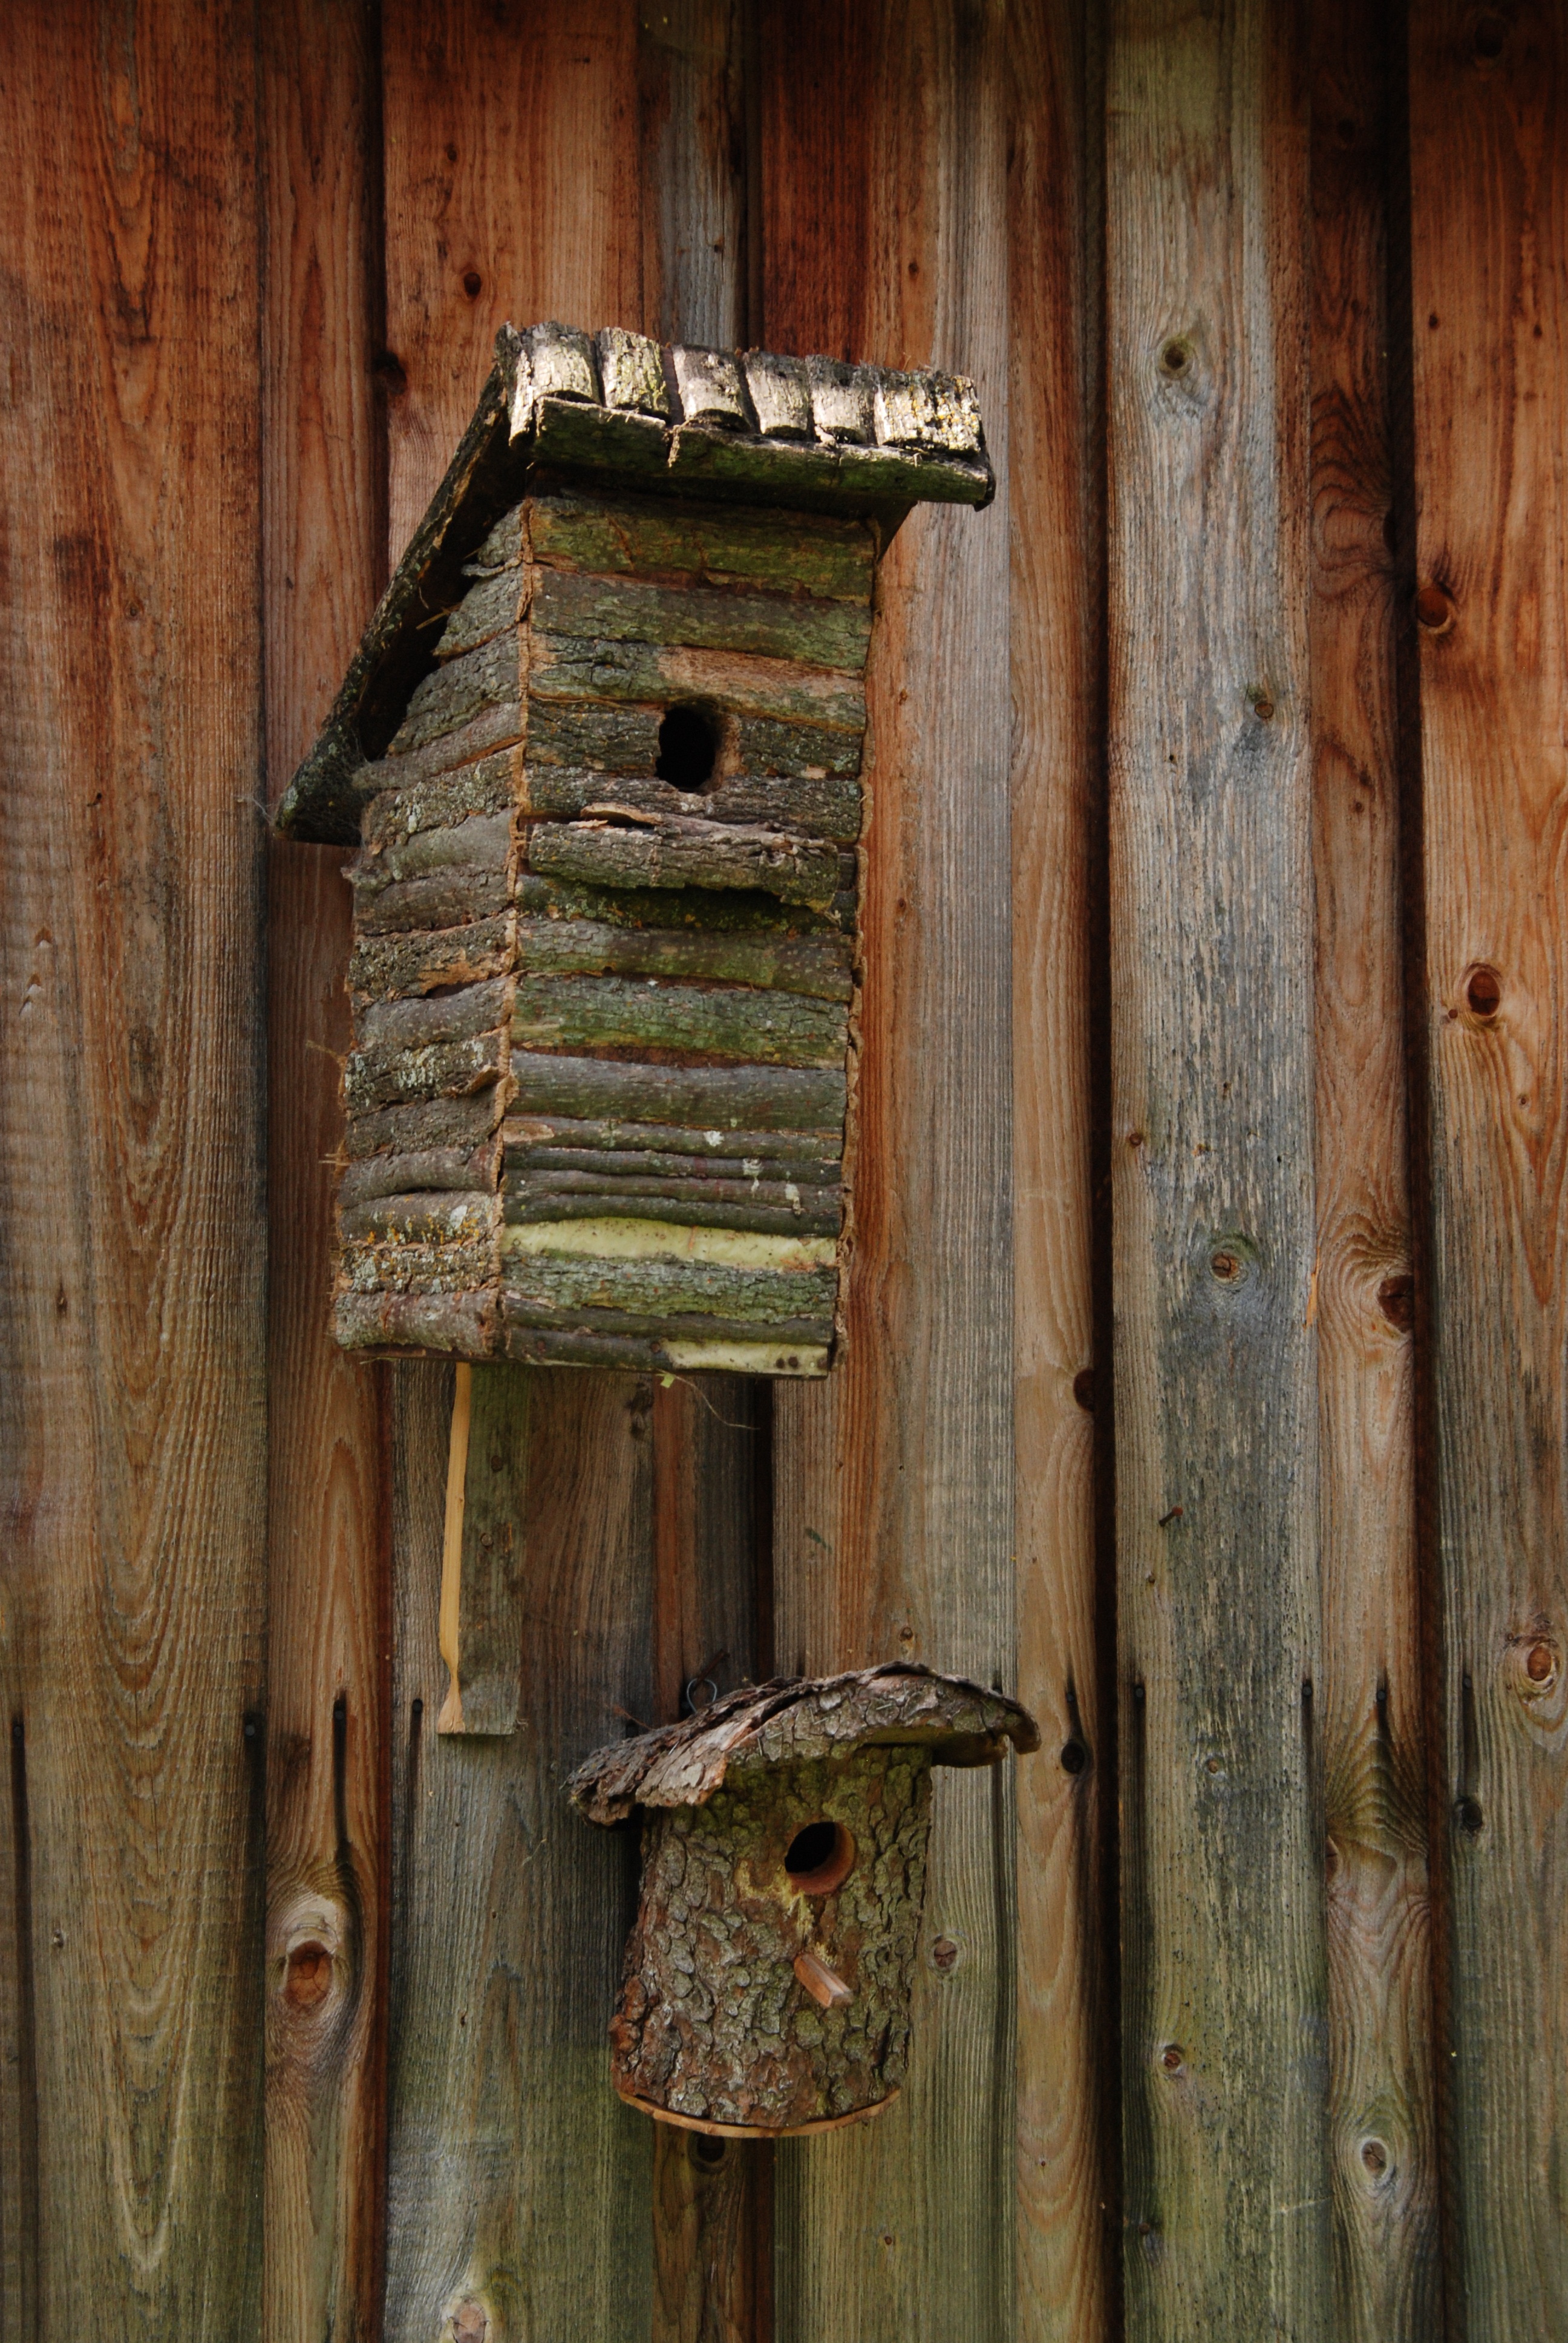
bird, wood, house, window, poland, outhouse, hatch, nest, birdhouse